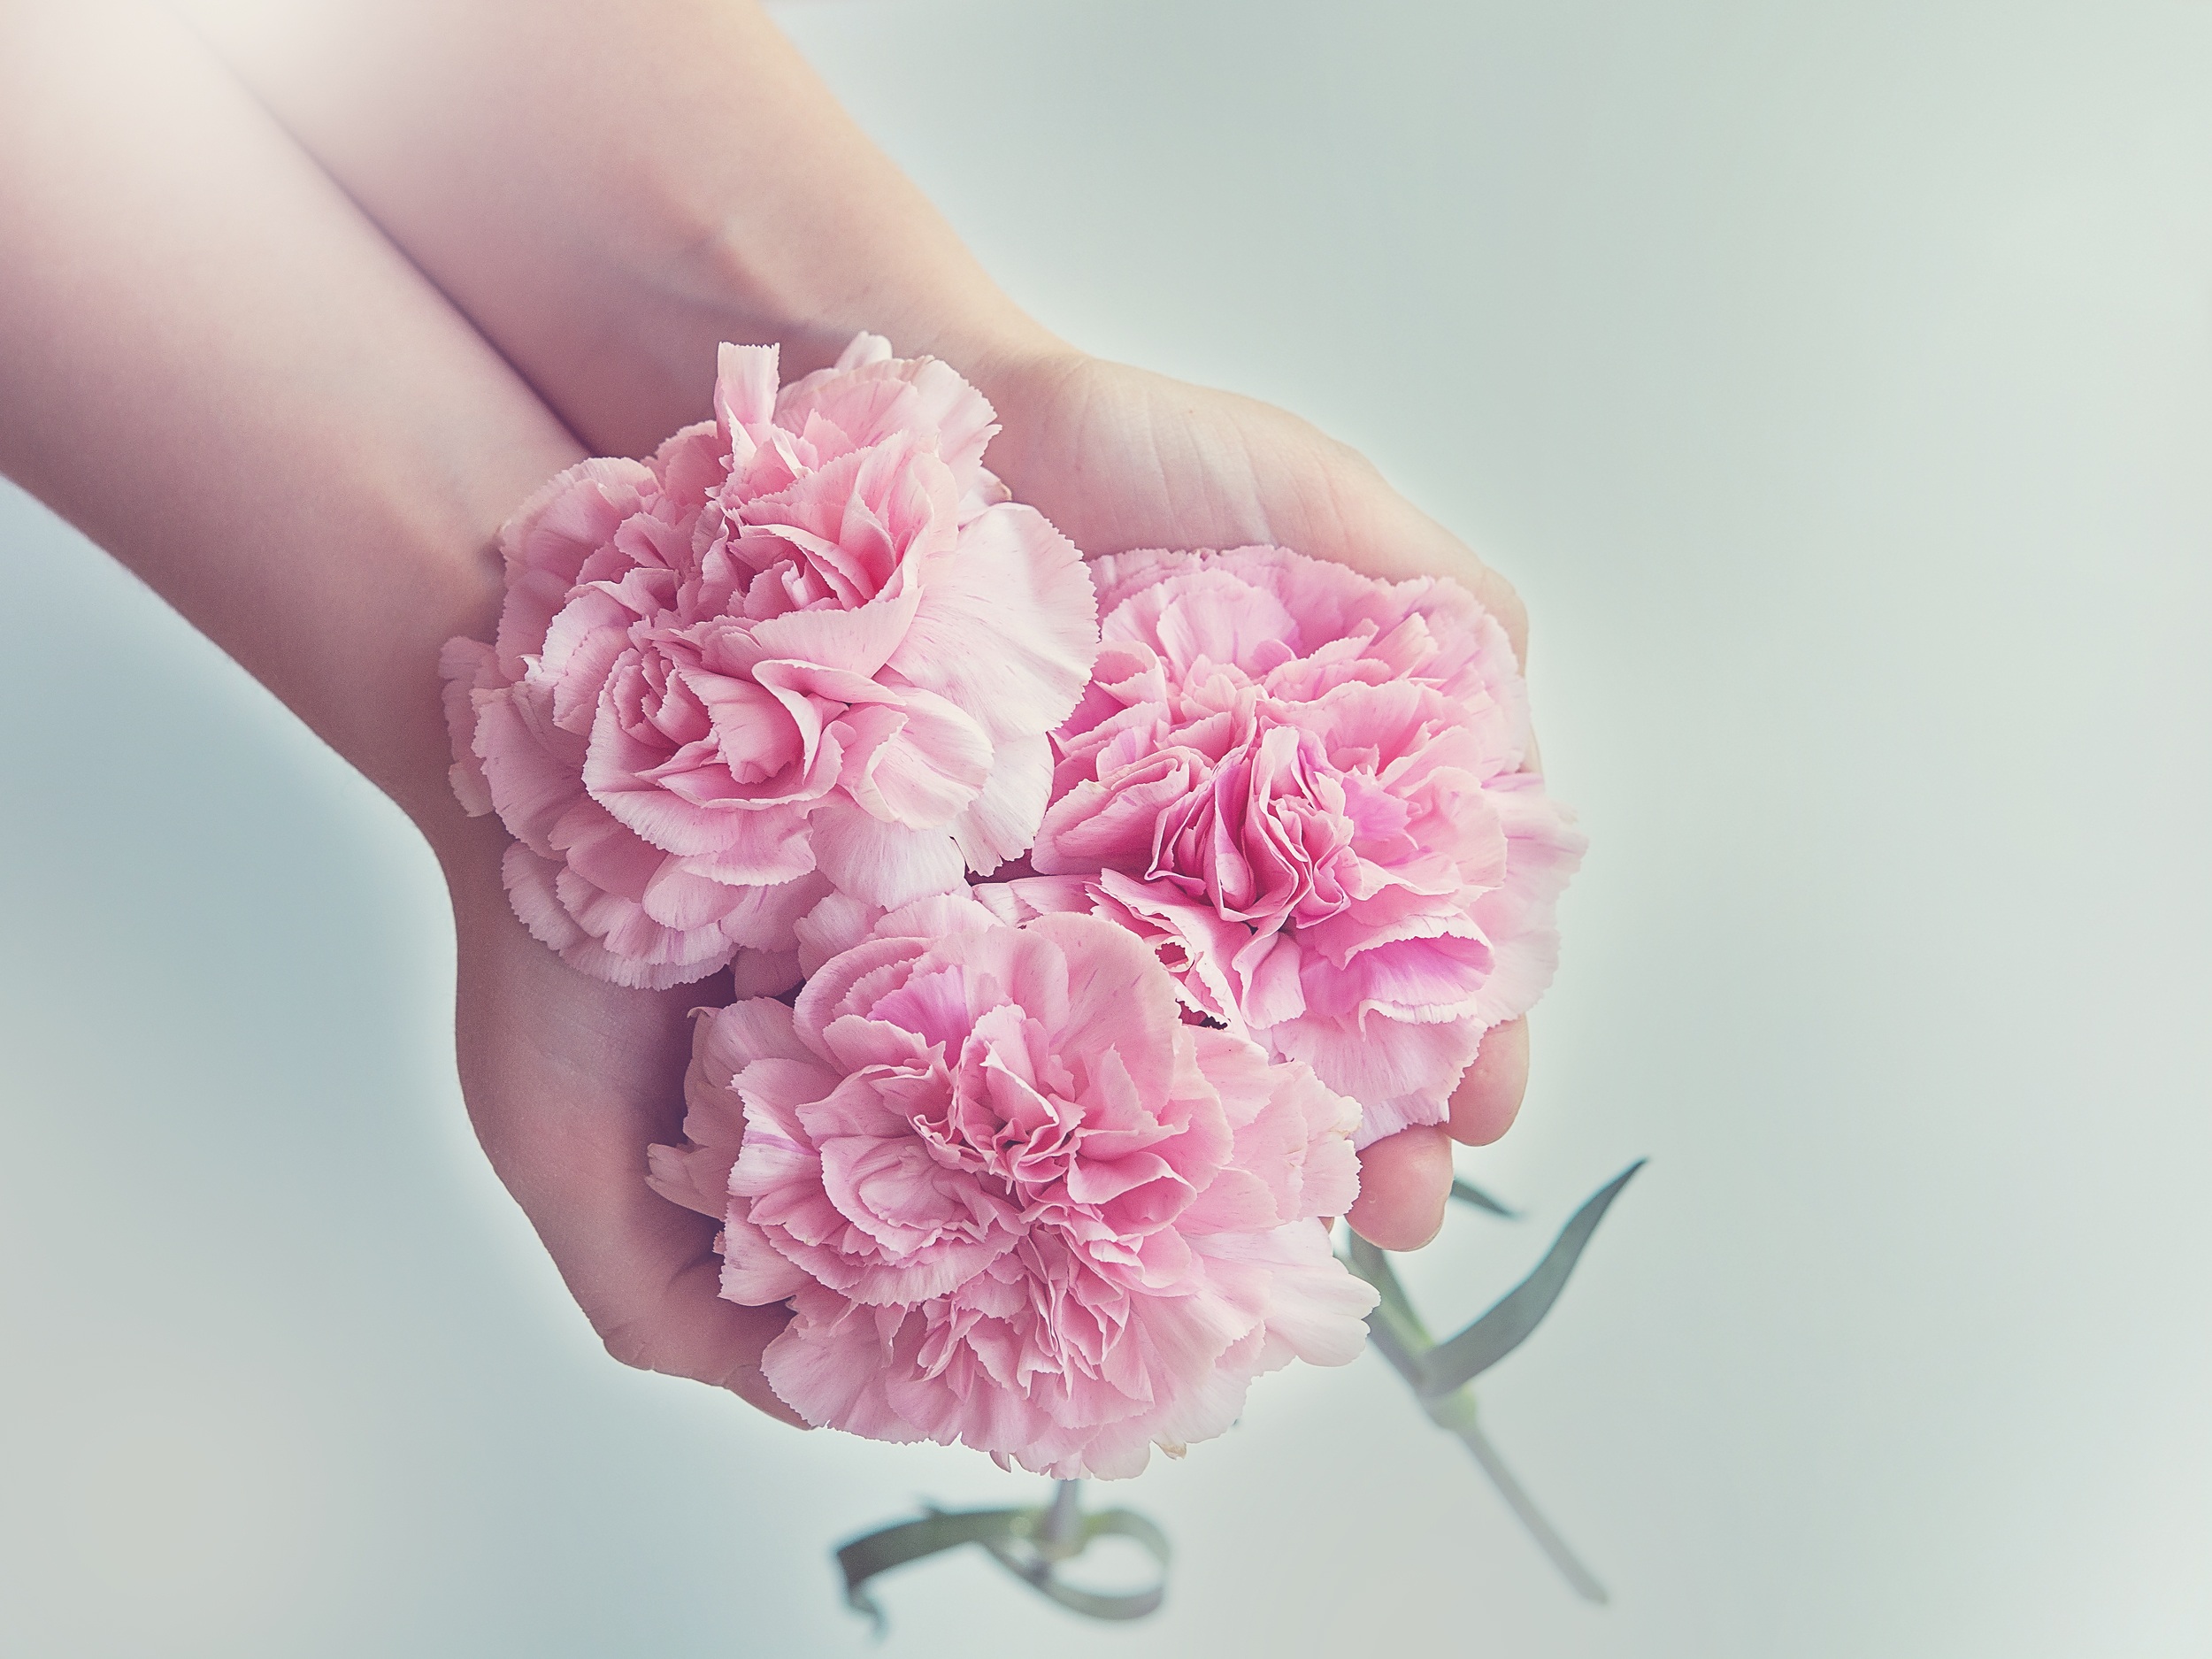
plant, flower, petal, clothing, pink, close, flowers, three, hands, held, keep, peony, cloves, flowering plant, schnittblume, flower bouquet, in the hand, carnation pink, land plant